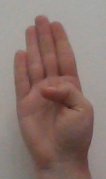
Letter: kaaf